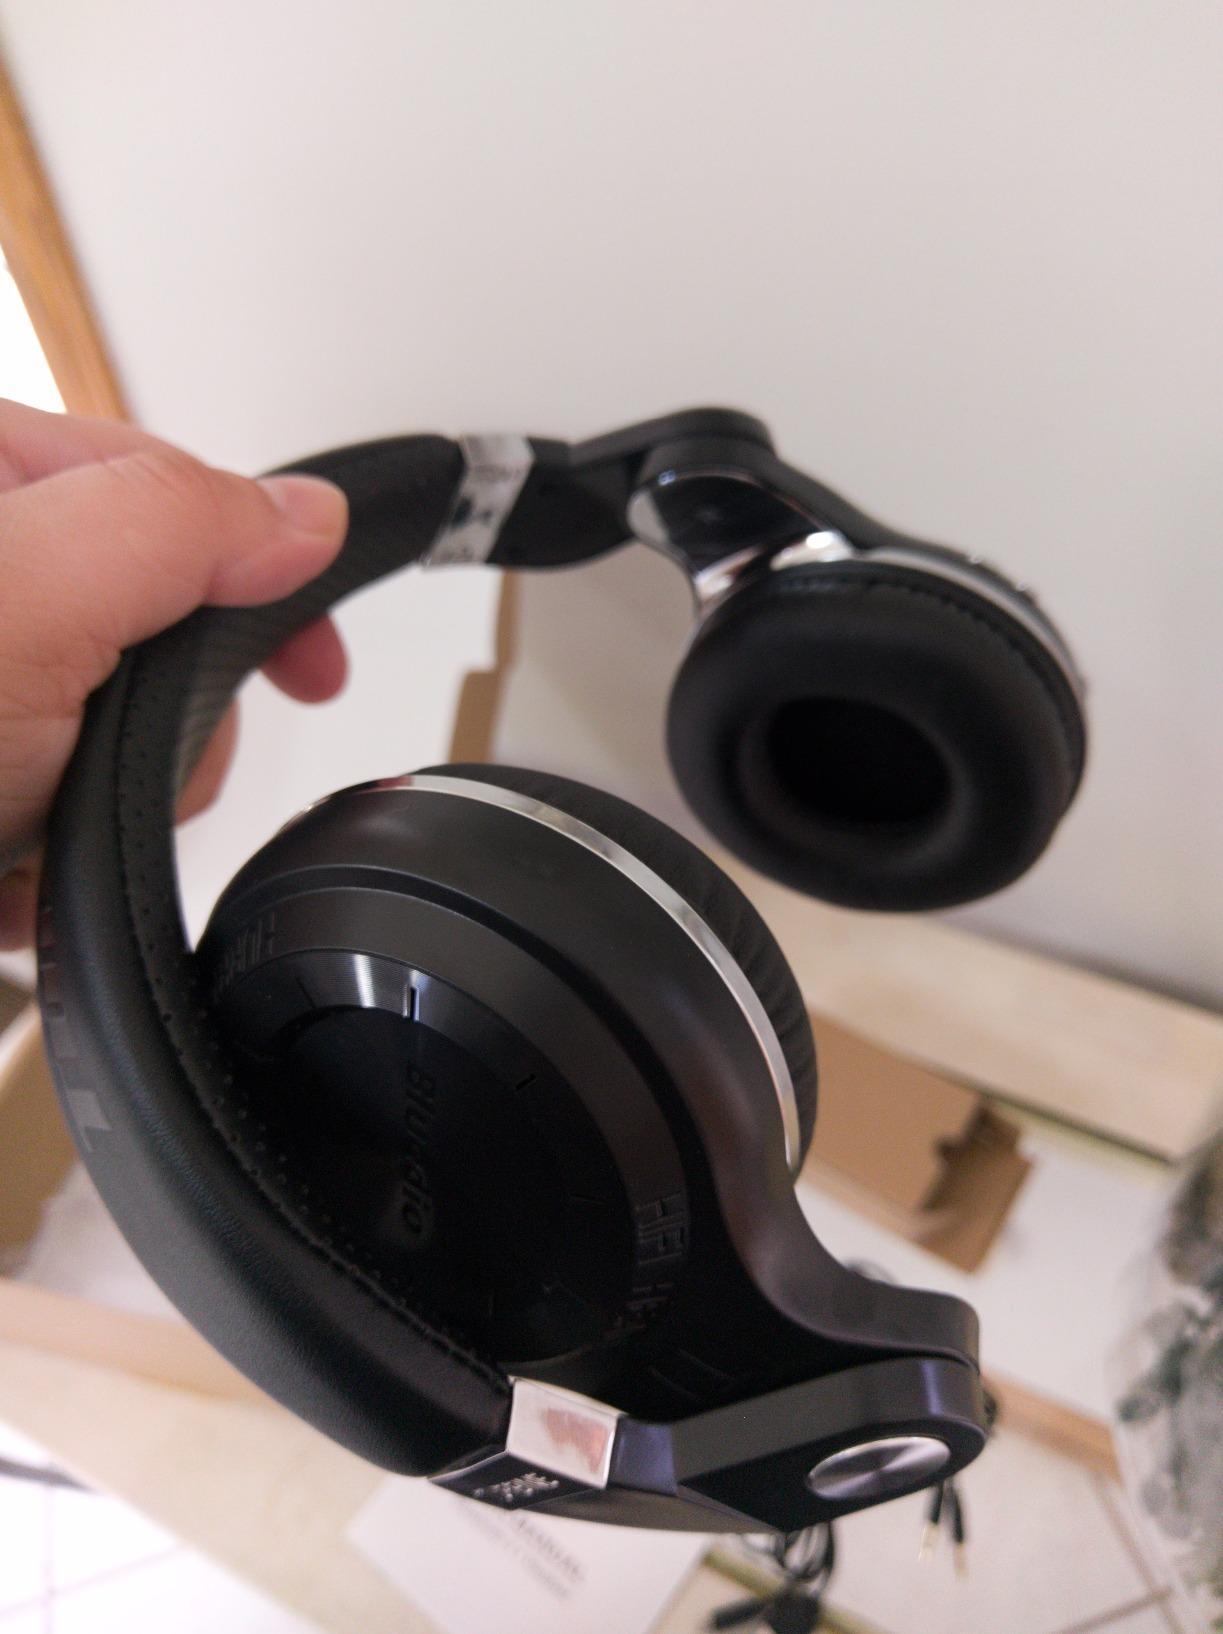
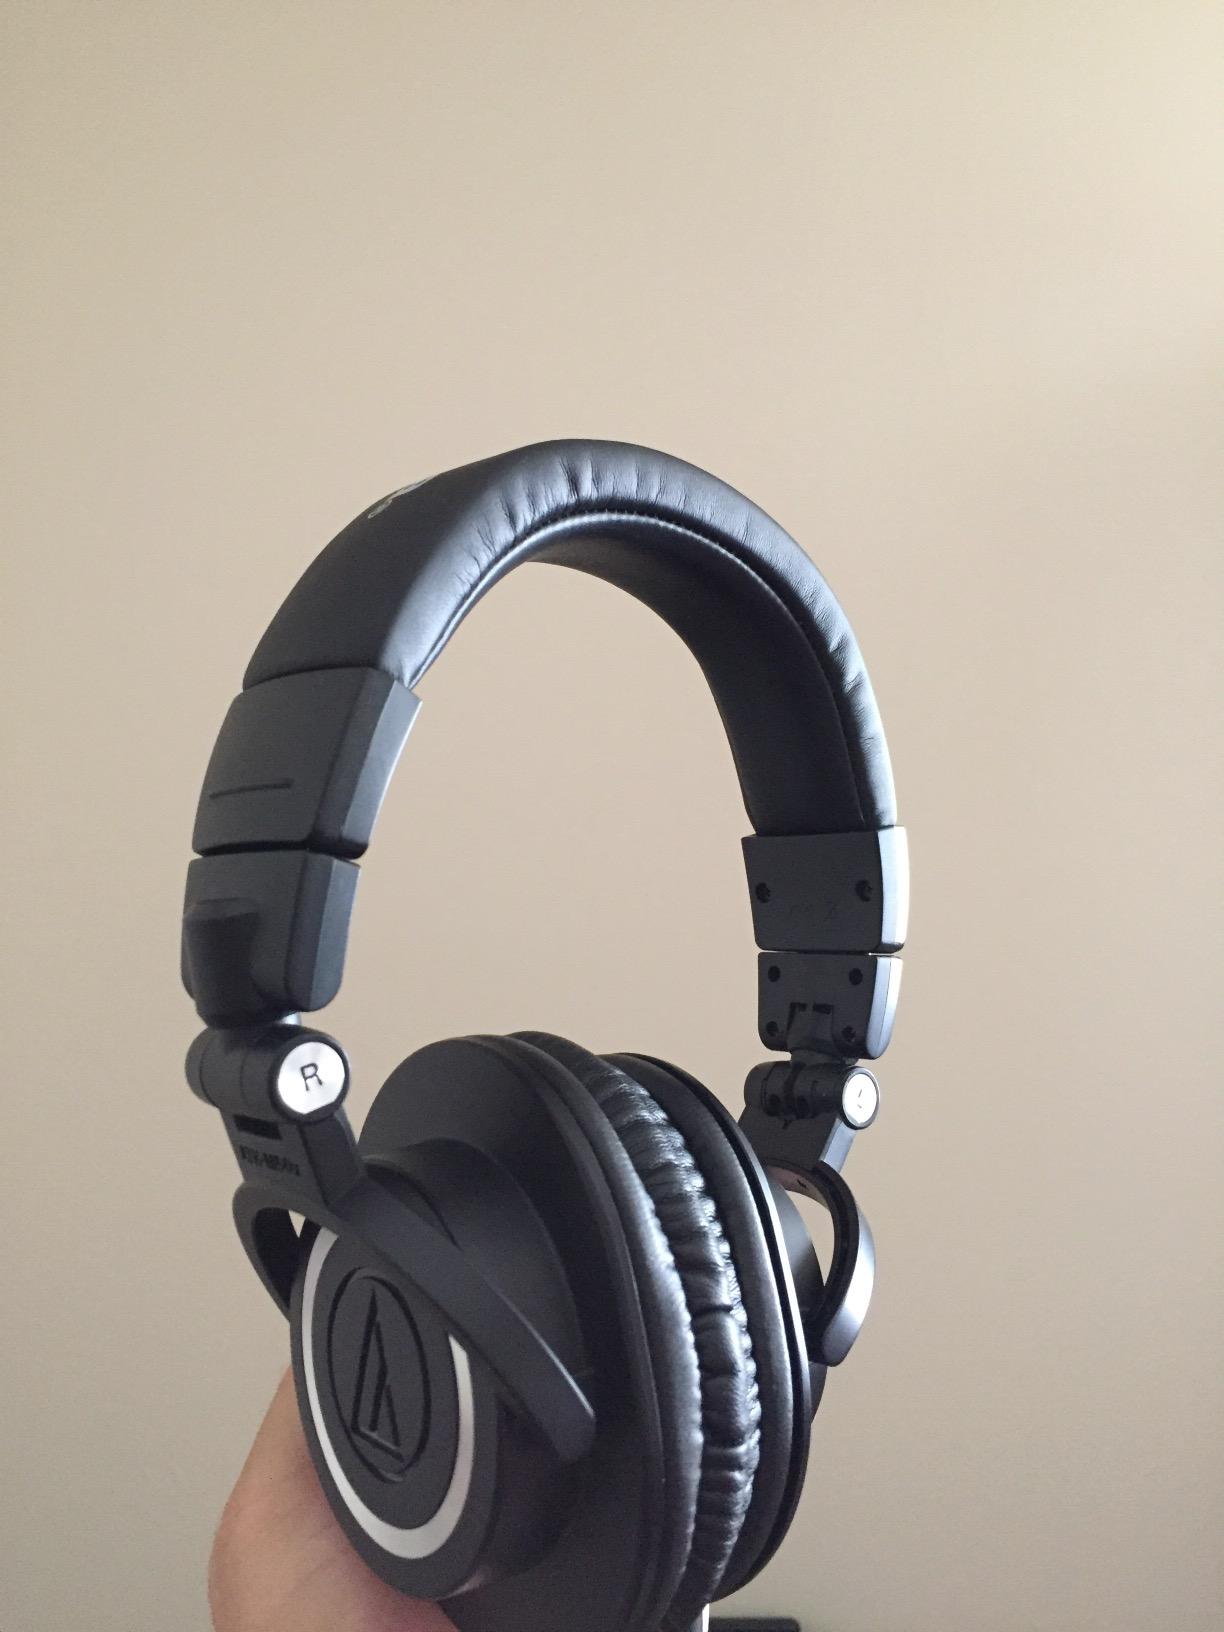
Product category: headphones
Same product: no